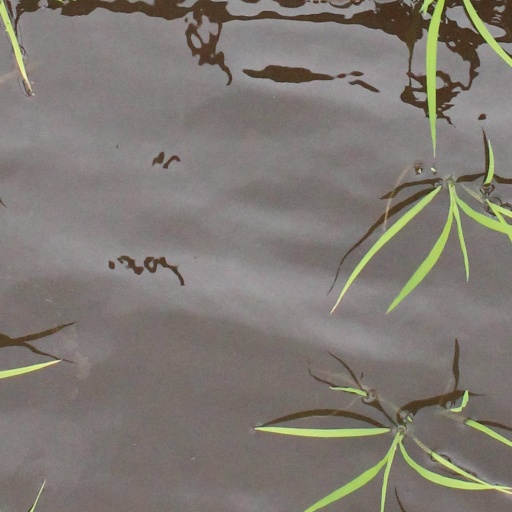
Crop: rice